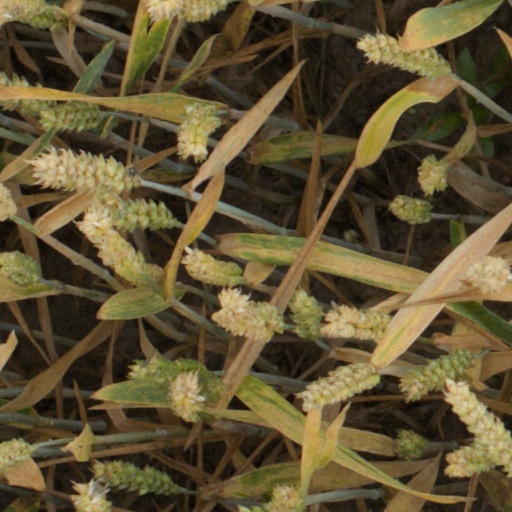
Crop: wheat